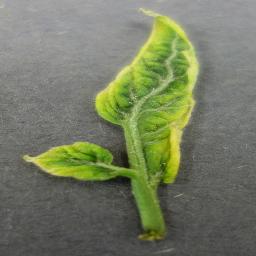
Label: Tomato___Tomato_Yellow_Leaf_Curl_Virus